Banta ng Kahapon

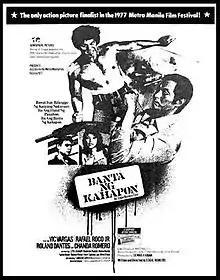
Theatrical release poster

Banta ng Kahapon is a 1977 Philippine action film directed by Eddie Romero and starring Vic Vargas, Rafael Roco, Jr., Roland Dantes, and Chanda Romero.